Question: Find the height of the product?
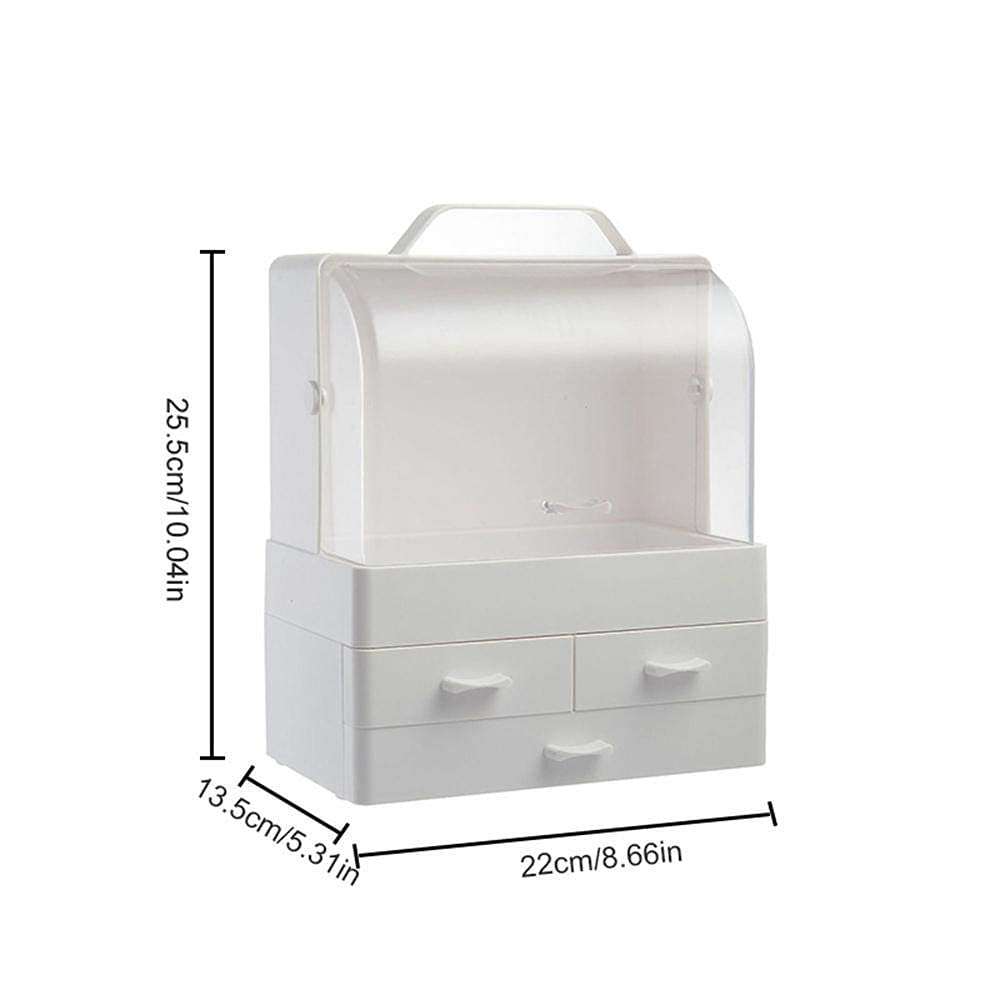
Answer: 25.5 centimetre